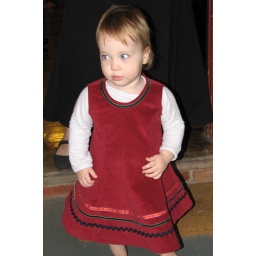
Althea in red dress